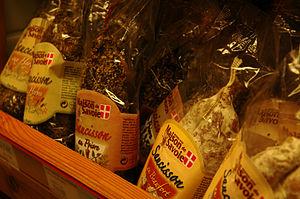
L'économie de la Savoie correspond aux données relatives à l'économie qui a trait au département français de la Savoie, situé en région Auvergne-Rhône-Alpes, dans les Alpes à proximité de l'Italie et de la Suisse.
Le département de la Savoie est un département français de la région Auvergne-Rhône-Alpes, dont le chef-lieu est la ville de Chambéry. Ses habitants sont connus sous le nom de Savoyards. L'Insee et La Poste lui attribuent le code 73.